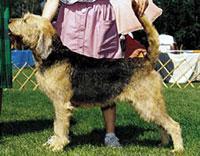
otterhound